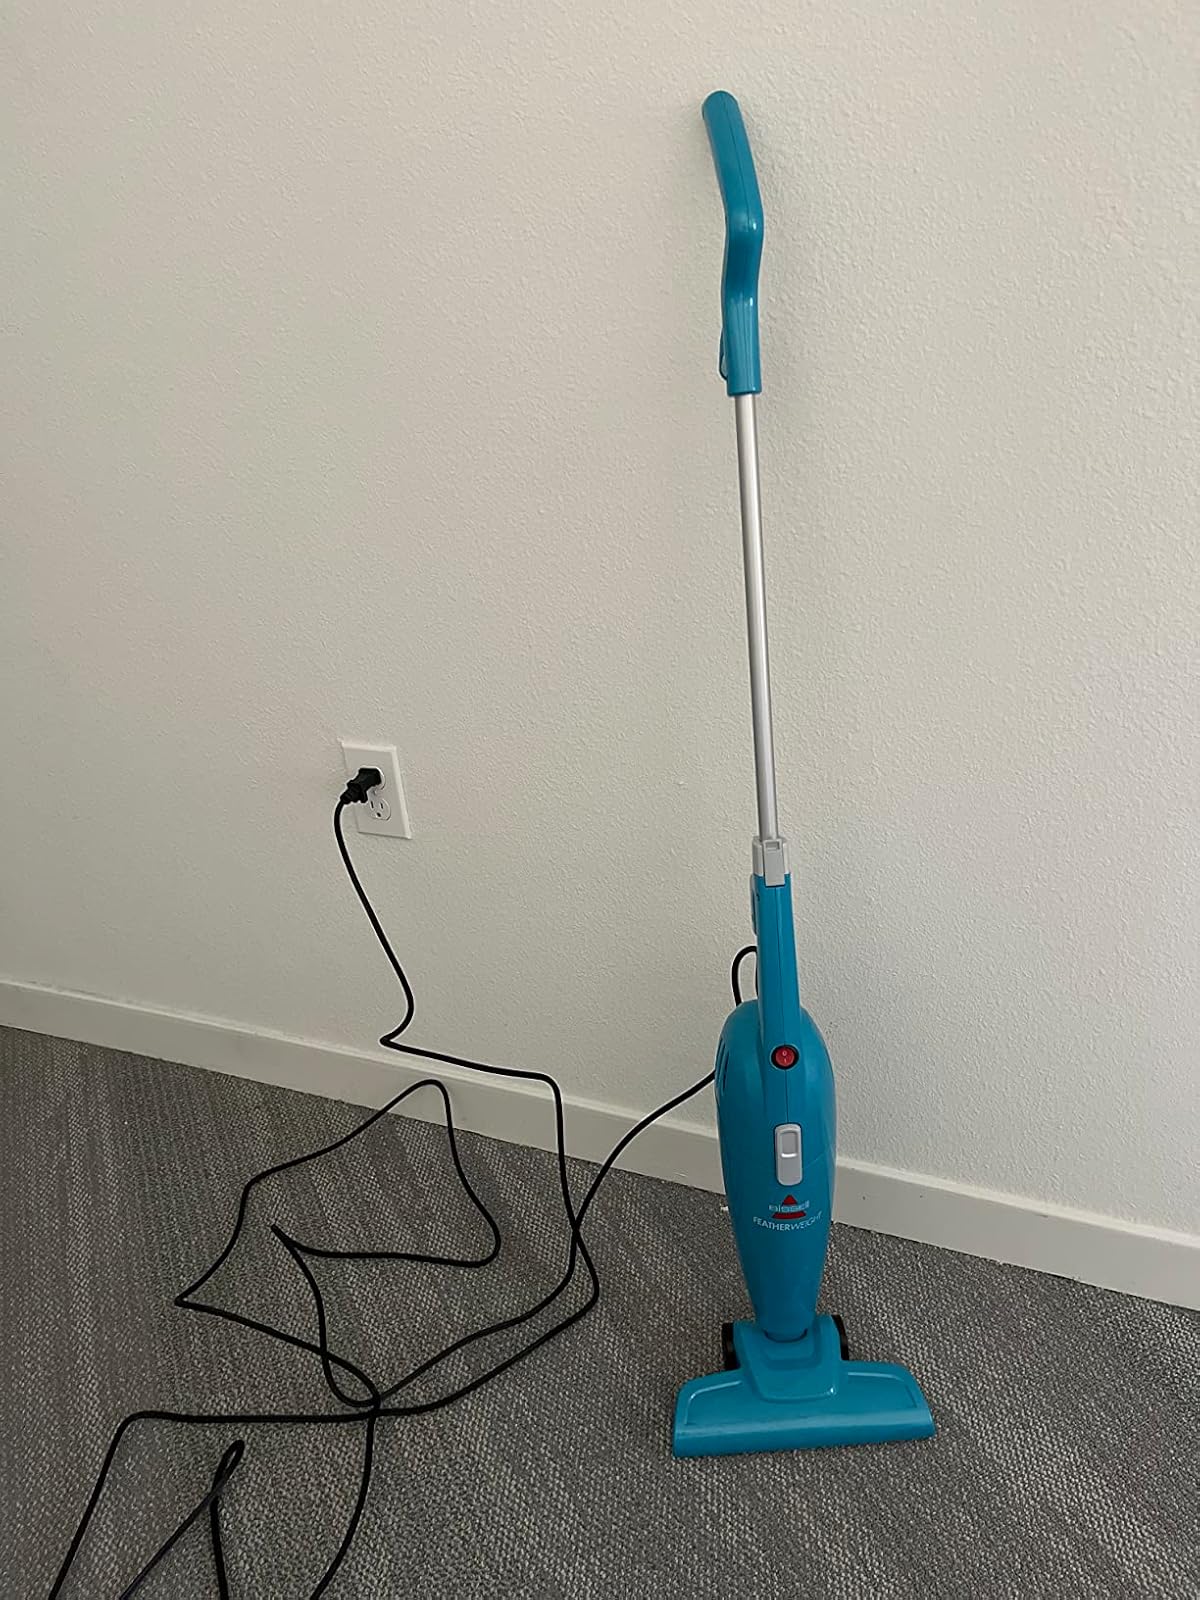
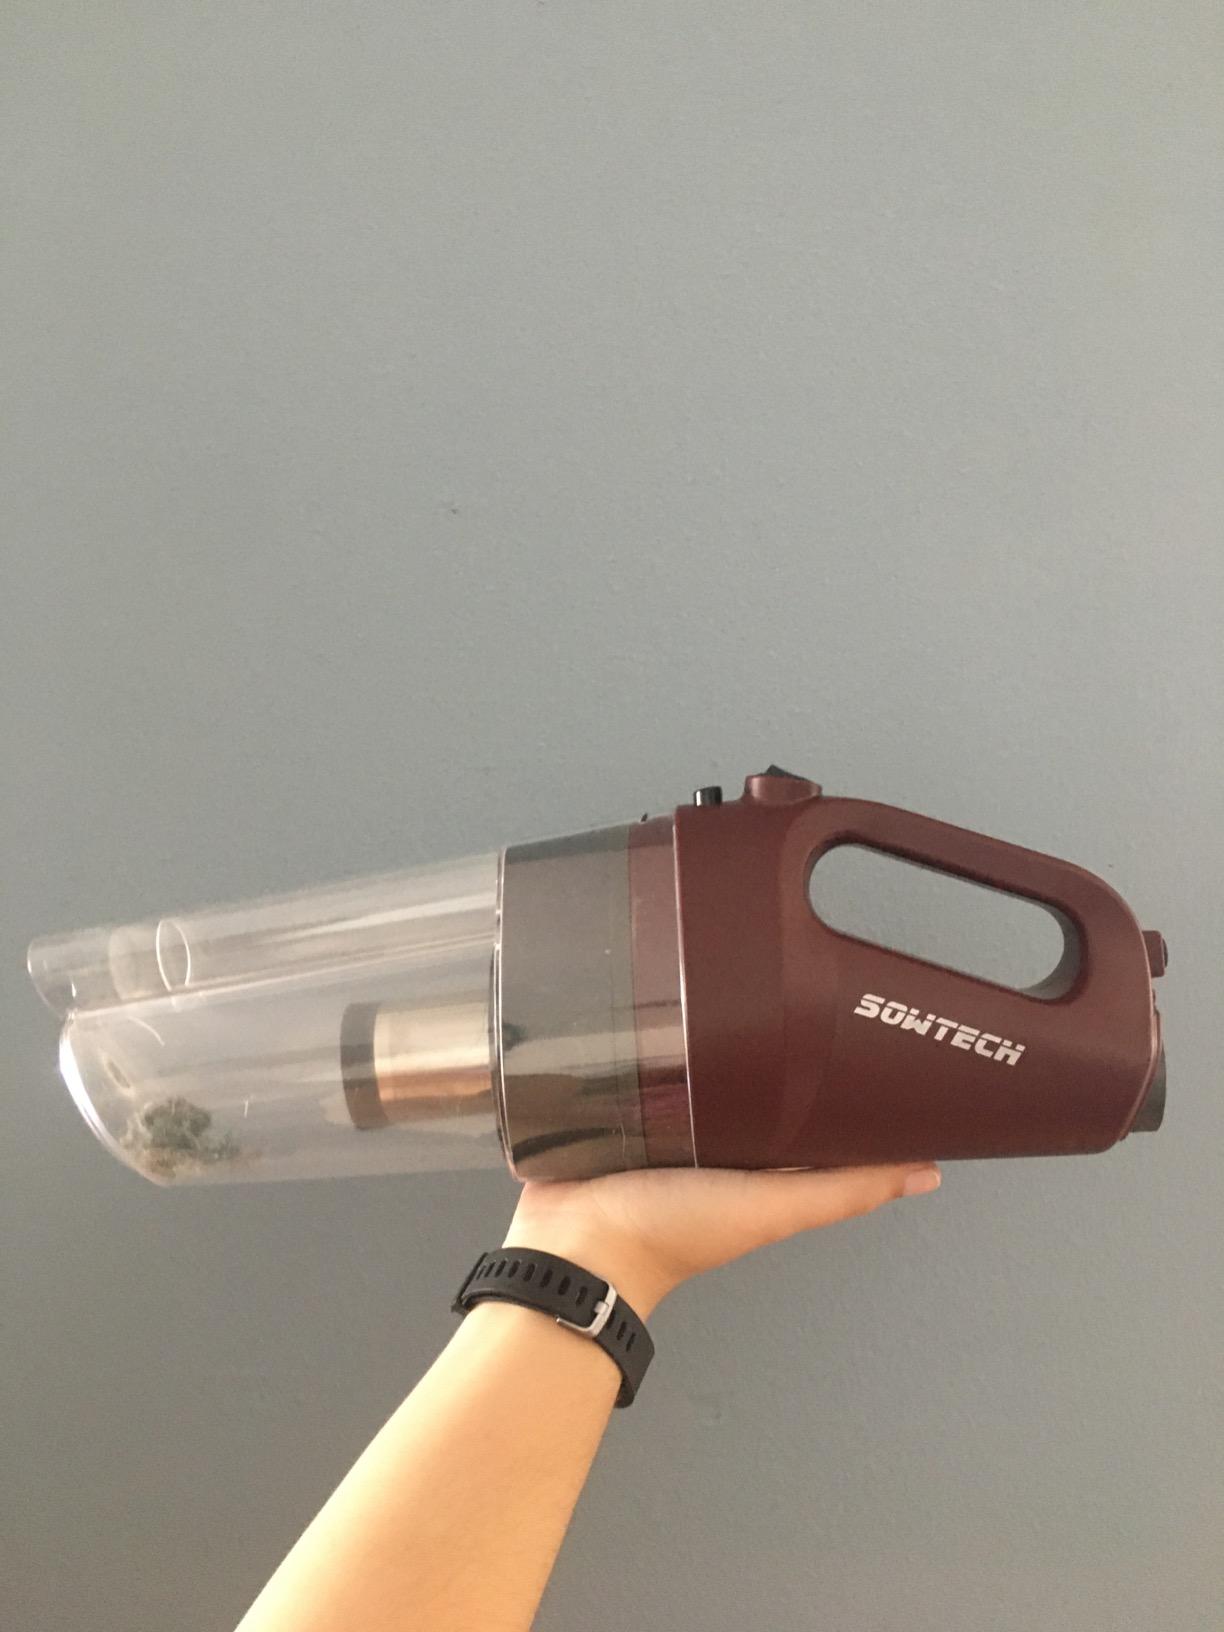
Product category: items_vacuum
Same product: no